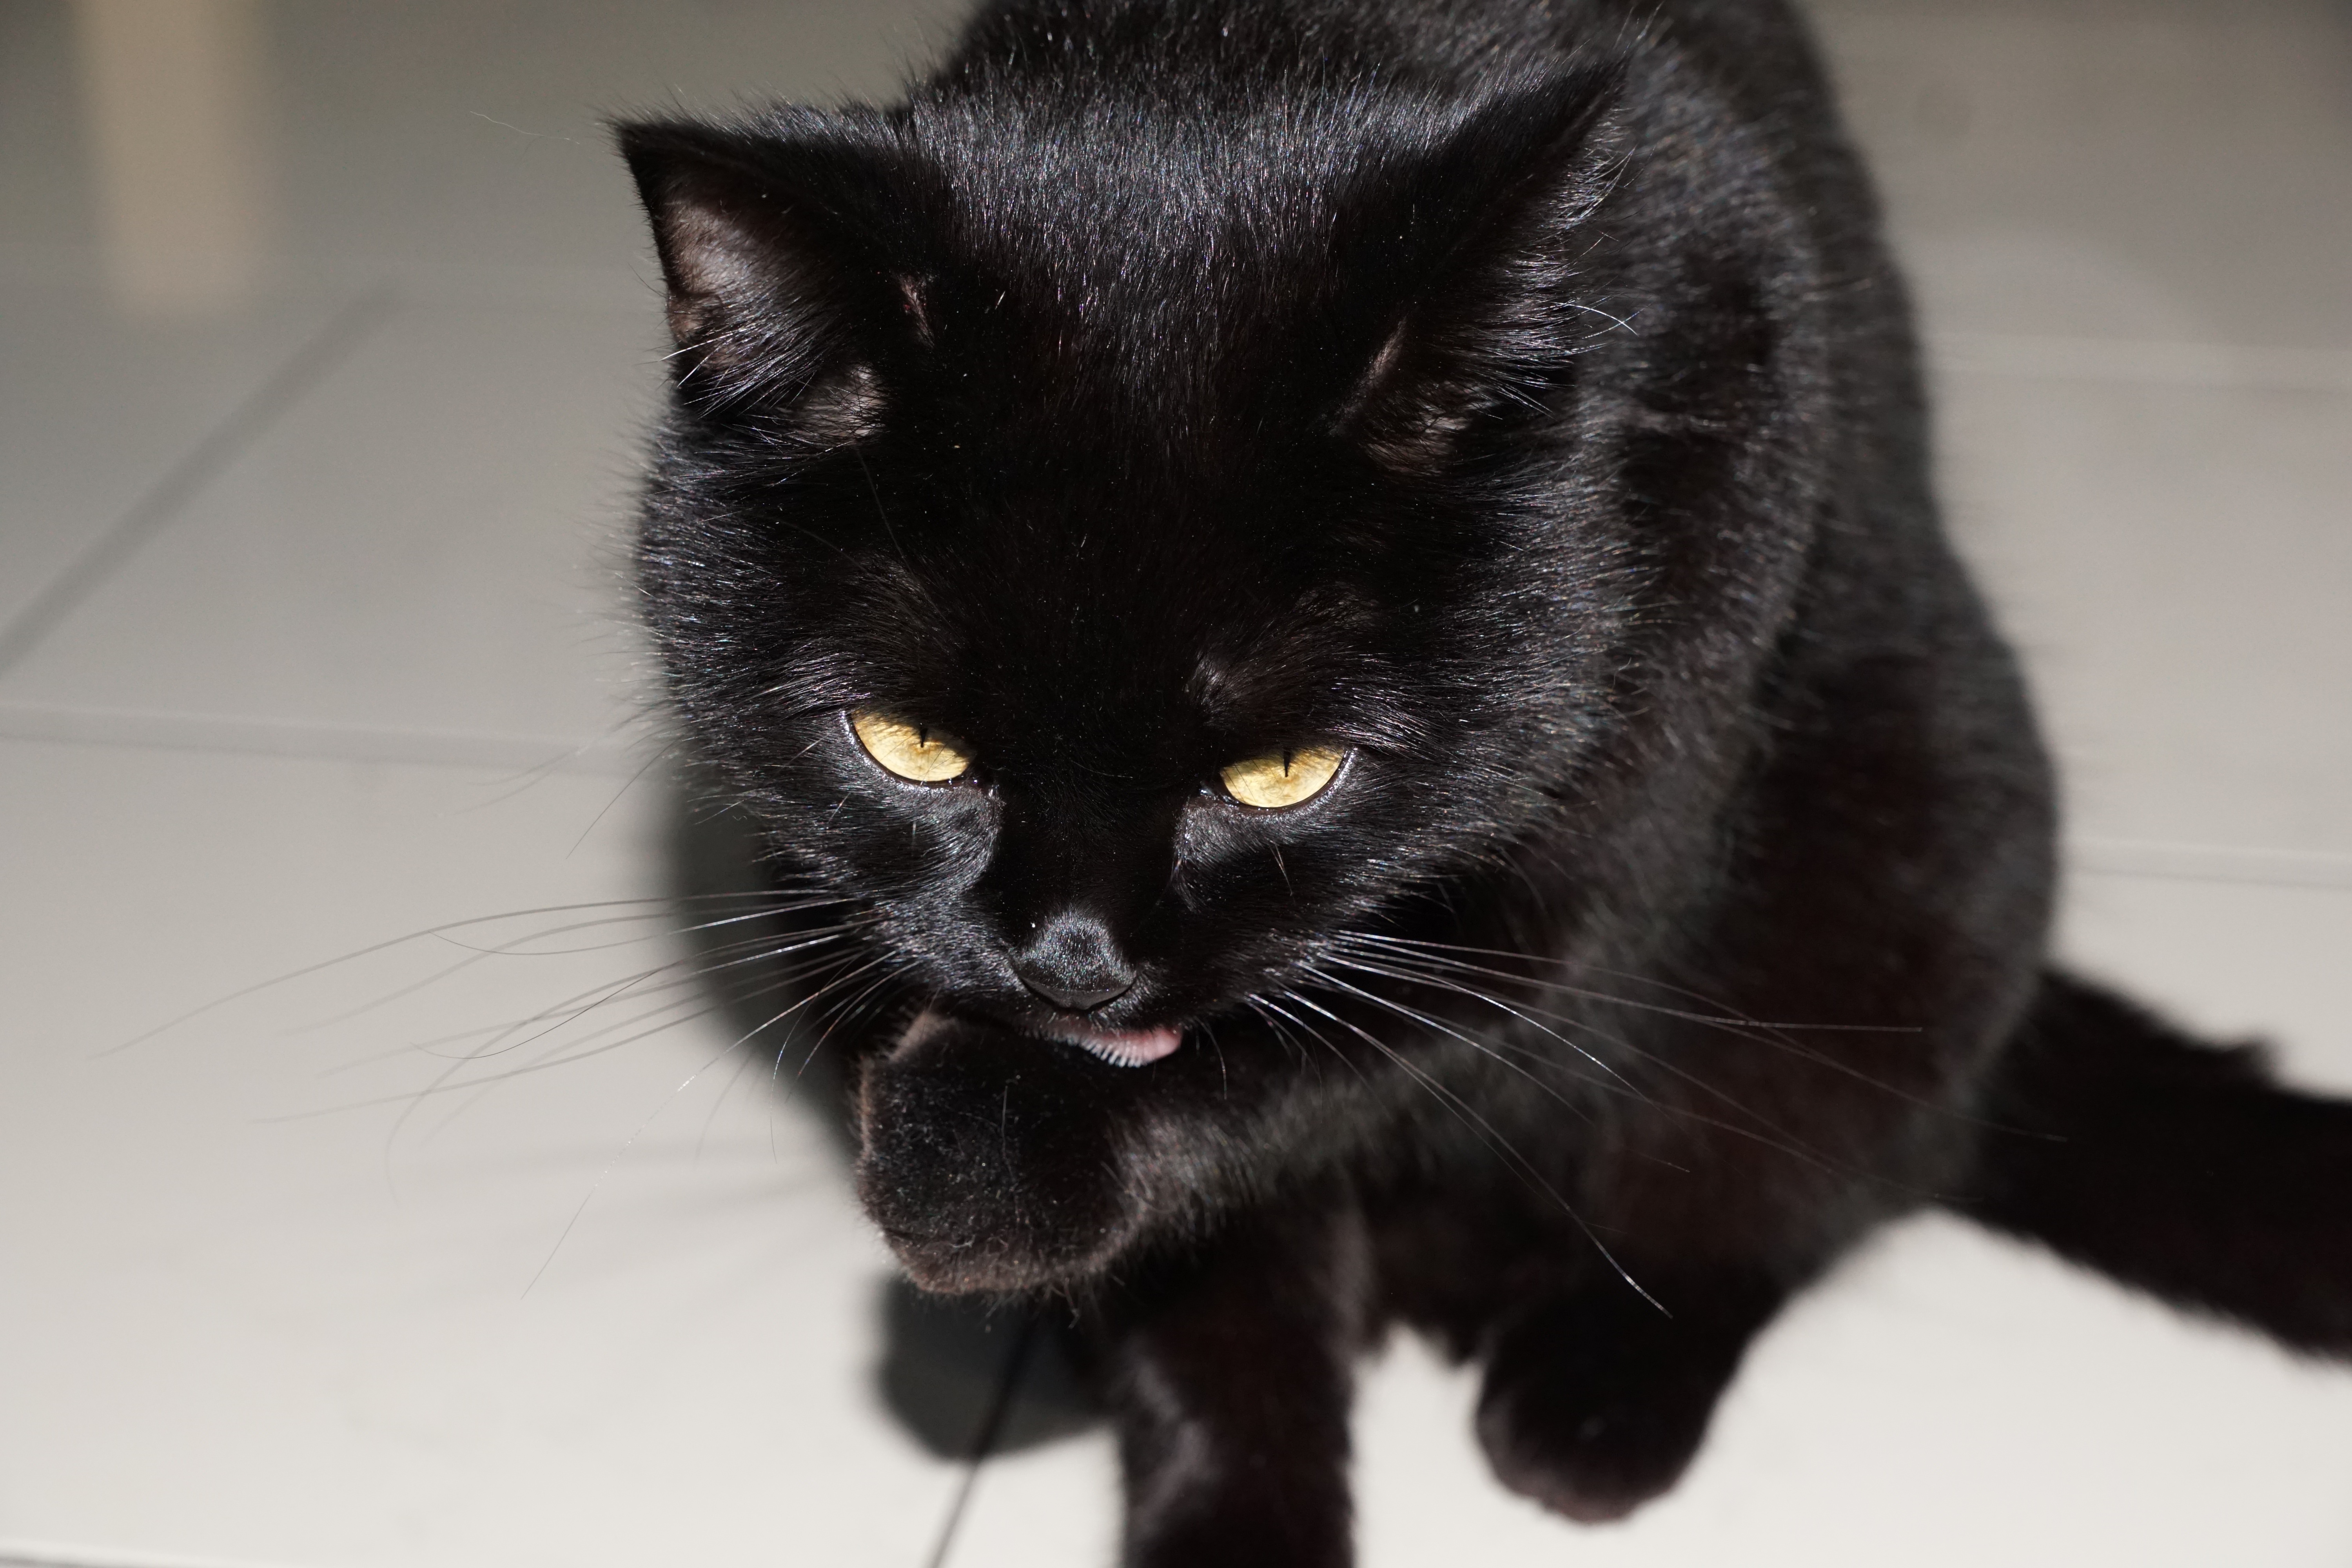
white, ground, animal, pet, fur, cat, clean, mammal, care, black cat, black, delicious, sit, whiskers, velvet, vertebrate, hunter, luck, bombay, superstition, european shorthair, barsik, small to medium sized cats, cat like mammal, carnivoran, nebelung, domestic short haired cat, domestic long haired cat